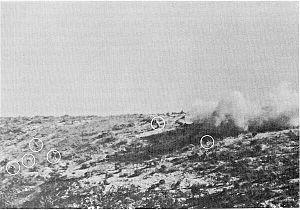
La bataille de Gyeongju est un engagement entre les forces des Nations unies et de la Corée du Nord au début de la guerre de Corée qui se déroule du 27 août au 15 septembre 1950, dans les environs de Gyeongju en Corée du Sud. Cette bataille fait partie de la bataille du périmètre de Busan lors de la grande offensive nord-coréenne et se déroule simultanément à plusieurs autres batailles le long du périmètre. La bataille se termine par une victoire des Nations unies, après qu'un grand nombre de troupes américaines et sud-coréennes a repoussé l'attaque nord-coréenne.
La Grande offensive du Nakdong est une offensive de grande ampleur menée par les forces nord-coréennes pour tenter de briser les défenses du périmètre de Busan tenu par les forces des Nations unies. Elle se déroule du 1ᵉʳ au 15 septembre 1950 lors de la guerre de Corée.
La bataille du périmètre de Busan oppose les forces armées de l'ONU à celles de la Corée du Nord. Elle se déroule du 4 août au 18 septembre 1950 et marque l'un des premiers grands engagements de la guerre de Corée. L'armée de l'ONU, au bord de l'effondrement, rassemble 140 000 soldats dans un périmètre restreint autour de Busan afin de résister et de contrer l'invasion de l'armée nord-coréenne, forte de 98 000 hommes.